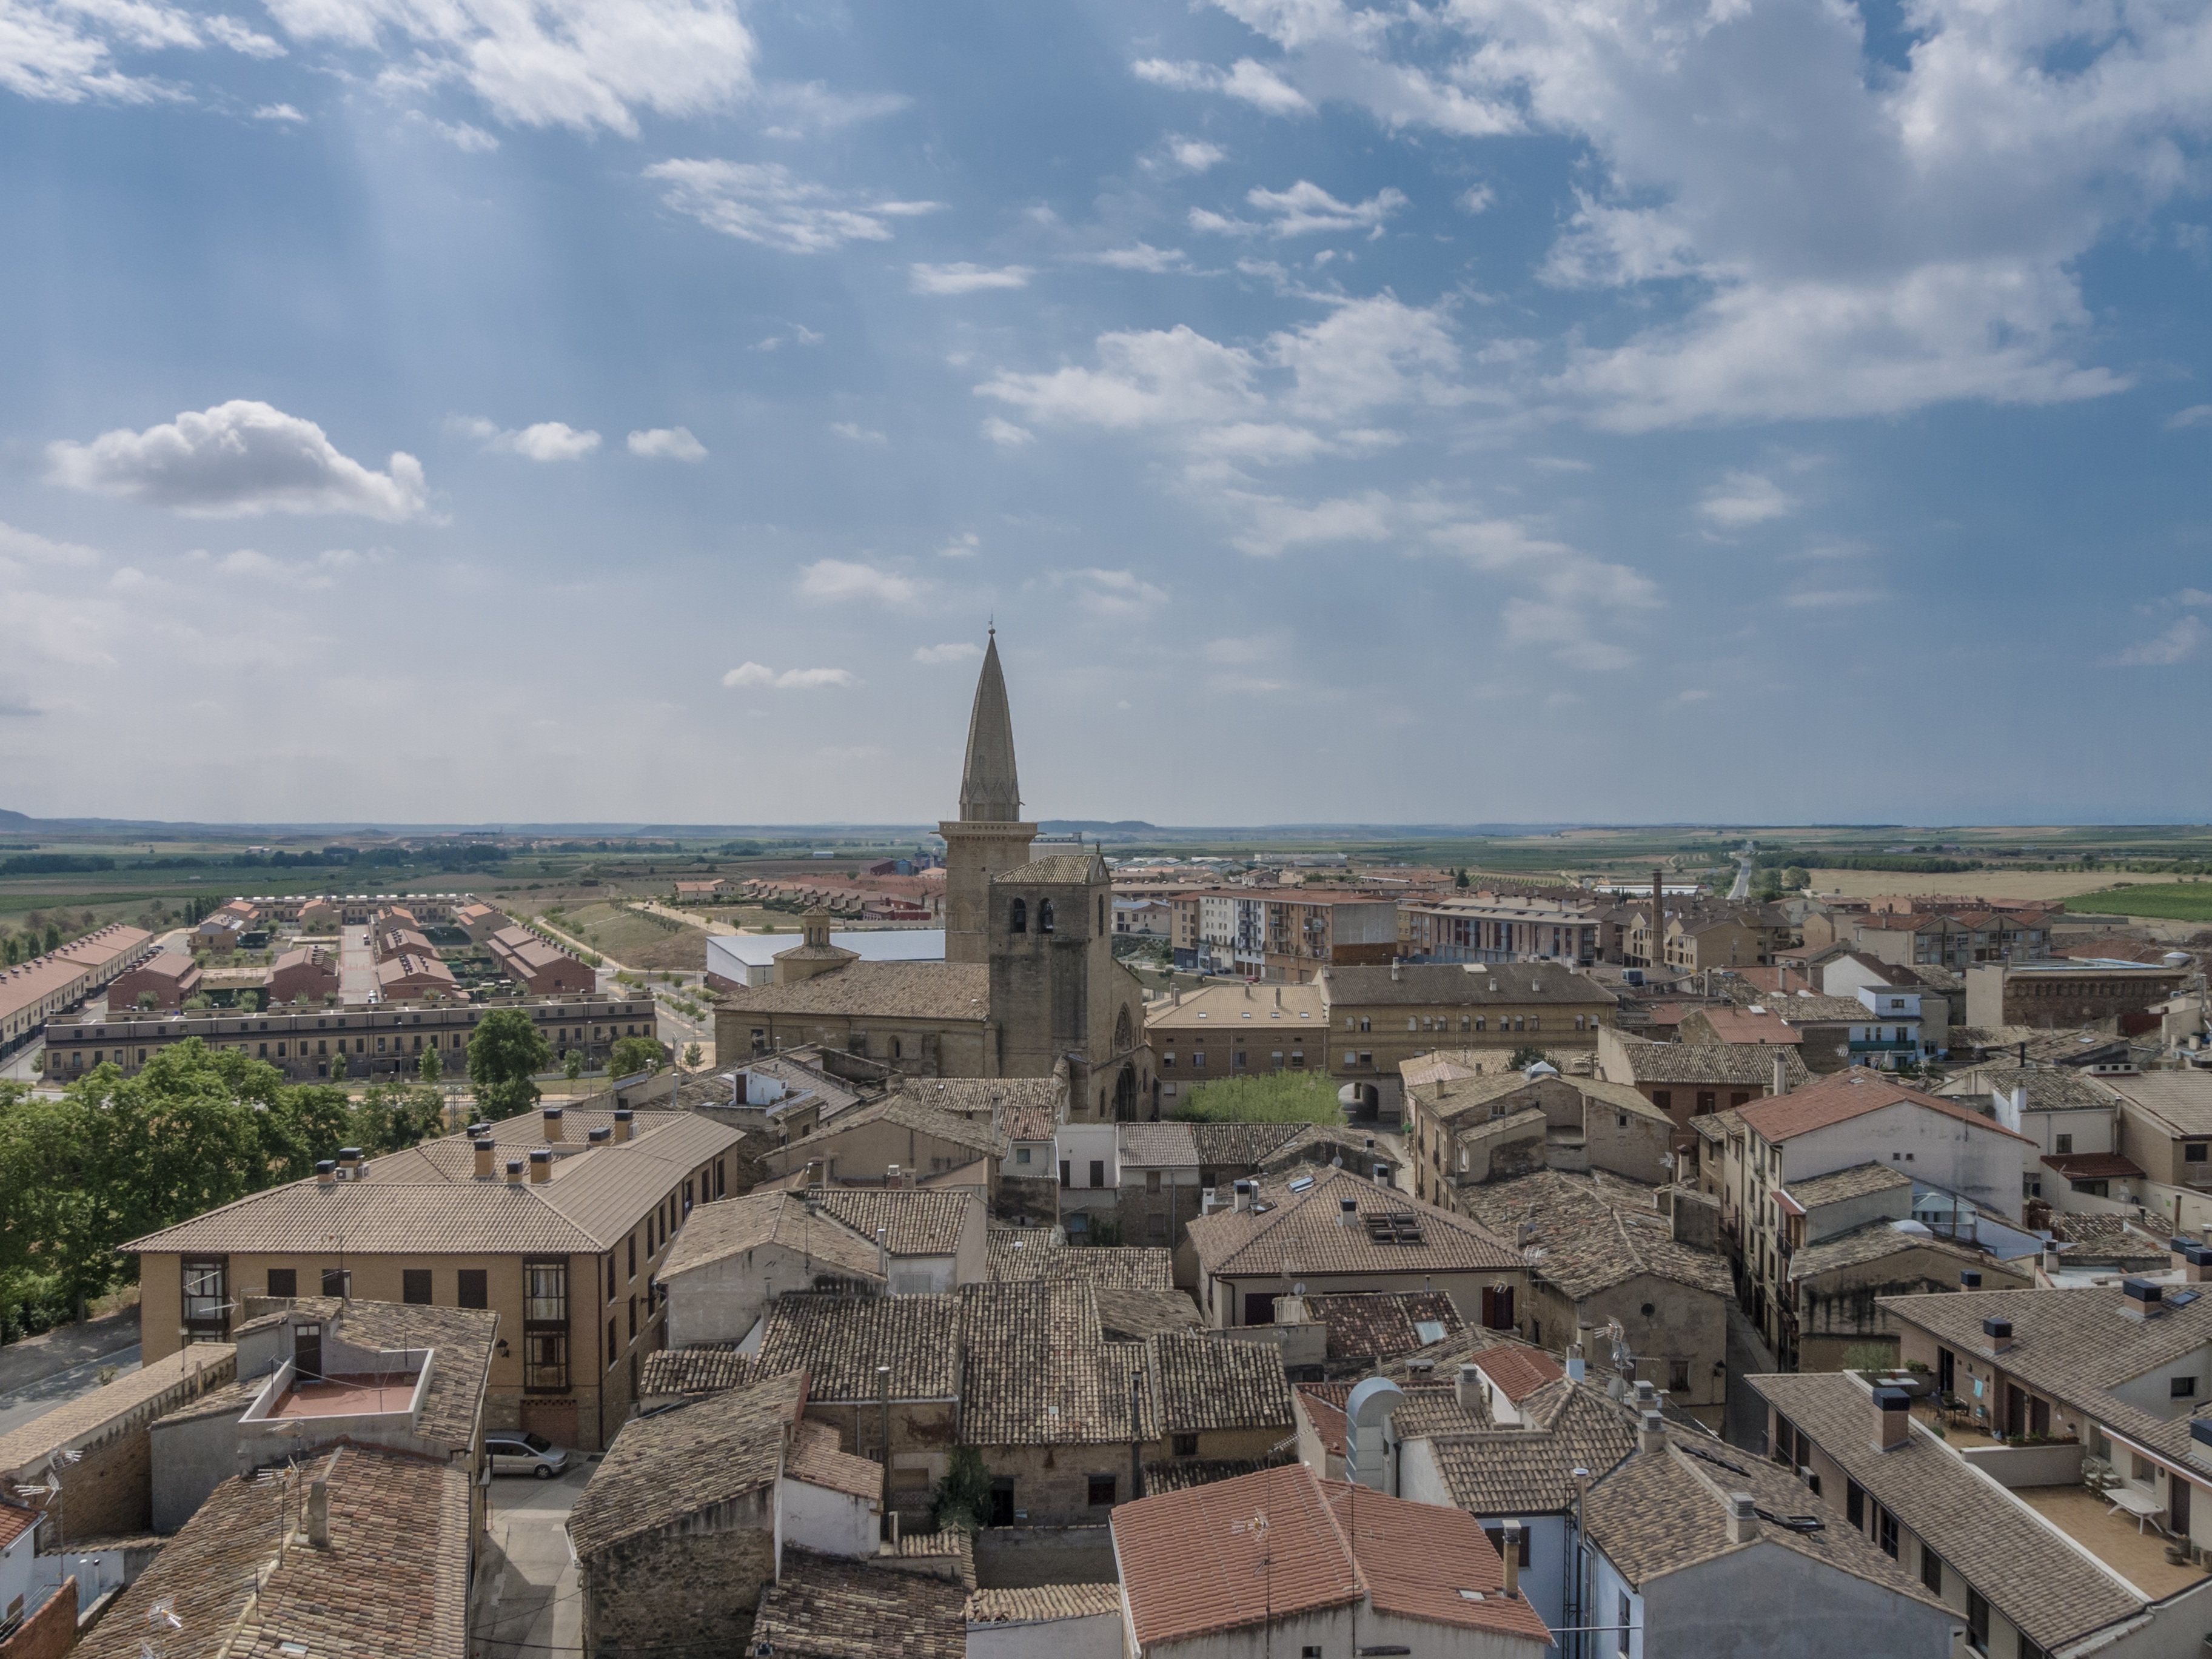
landscape, horizon, architecture, people, sky, sunset, field, town, city, cityscape, panorama, landmark, infinity, church, aerial view, bell tower, clouds, spain, views, roofs, ancient rome, aerial photography, ancient history, human settlement